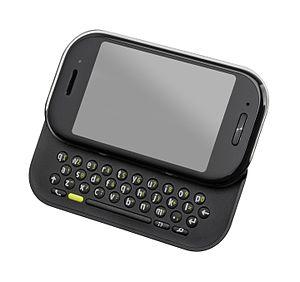
Le Kin est une famille de smartphones conçue par Sharp Corporation et commercialisée par Microsoft en 2010 via Verizon Wireless, aux États-Unis seulement, et destinée aux utilisateurs de réseaux sociaux. Microsoft décrivait la cible de ces produits comme les hommes et femmes entre 15 et 30 ans. Après deux années de développement, pour un budget d'environ un milliard de dollars, Kin rejoint la famille des Windows Phone et est présenté comme « proche cousin » de ces derniers. Le 12 avril 2010 Microsoft annonce deux modèles : le Kin ONE et le Kin TWO, basés sur Windows CE et tous deux disponibles à l'achat le 6 mai 2010 et le 13 mai 2010. En raison de mauvais chiffres de vente, Verizon cessa la commercialisation du produit fin juin 2010 et retourna les invendus à Microsoft. Les smartphones devaient sortir à l'automne en Europe via Vodafone, mais les projets de lancements furent abandonnés à la suite de l'échec sur le marché américain. Microsoft cessa de promouvoir le produit et cessa la production ; l'équipe de développement de KIN rejoignit celle de Windows Phone et en janvier 2011 le site Kin.com qui contrôlait une grande partie des fonctionnalités des smartphones était coupé.